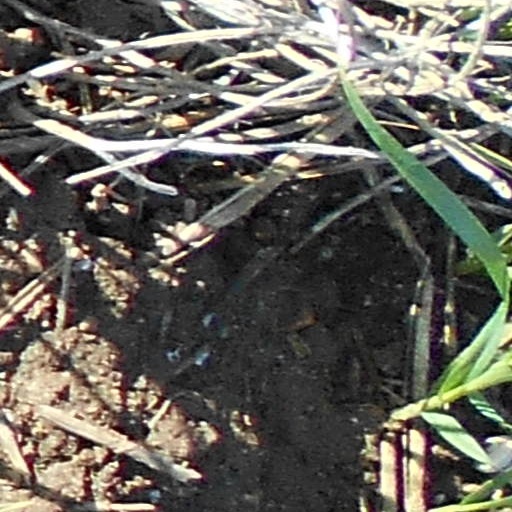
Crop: wheat